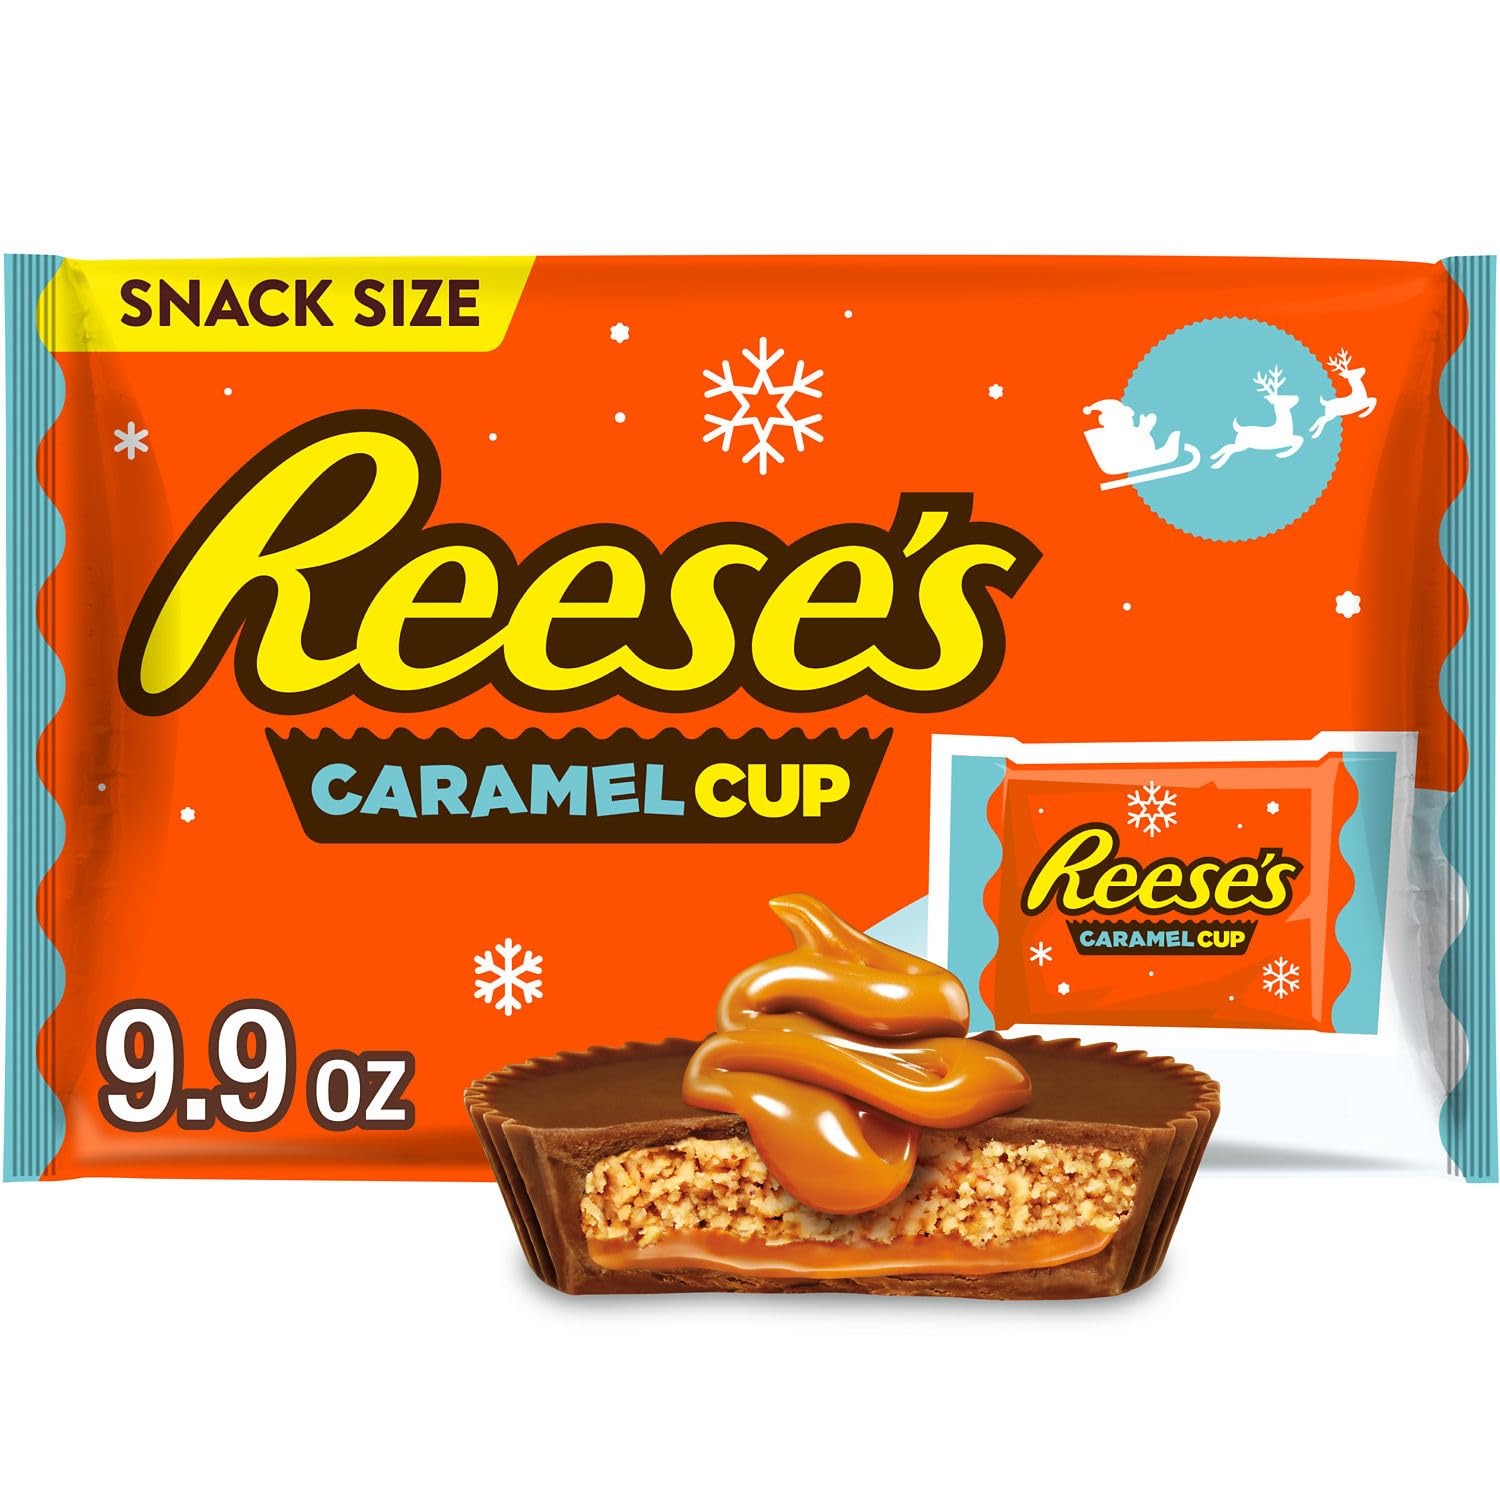
Item Name: REESE'S Caramel Milk Chocolate Snack Size Peanut Butter Cups, Christmas Candy Bag, 9.9 oz
Bullet Point 1: Contains one (1) 9.9-ounce bag of REESE'S Caramel Milk Chocolate Snack Size Peanut Butter Cups Candy
Bullet Point 2: Enjoy REESE'S peanut butter cups, now with a layer of creamy caramel, for when you need a bold and delicious snack at sporting events, game nights, parties or the movies
Bullet Point 3: Kosher and gluten free peanut butter, milk chocolate and caramel candies in a snack size perfect for sharing with friends and family this holiday season
Bullet Point 4: Use REESE'S snack size candy as a delicious dessert option at winter birthday celebrations, holiday gatherings and Secret Santa exchanges
Bullet Point 5: Spread Christmas cheer for all to hear — and taste — with REESE'S caramel snack size peanut butter cups filling stockings, candy jars and dessert trays
Value: 9.9
Unit: Ounce

Price: 4.99